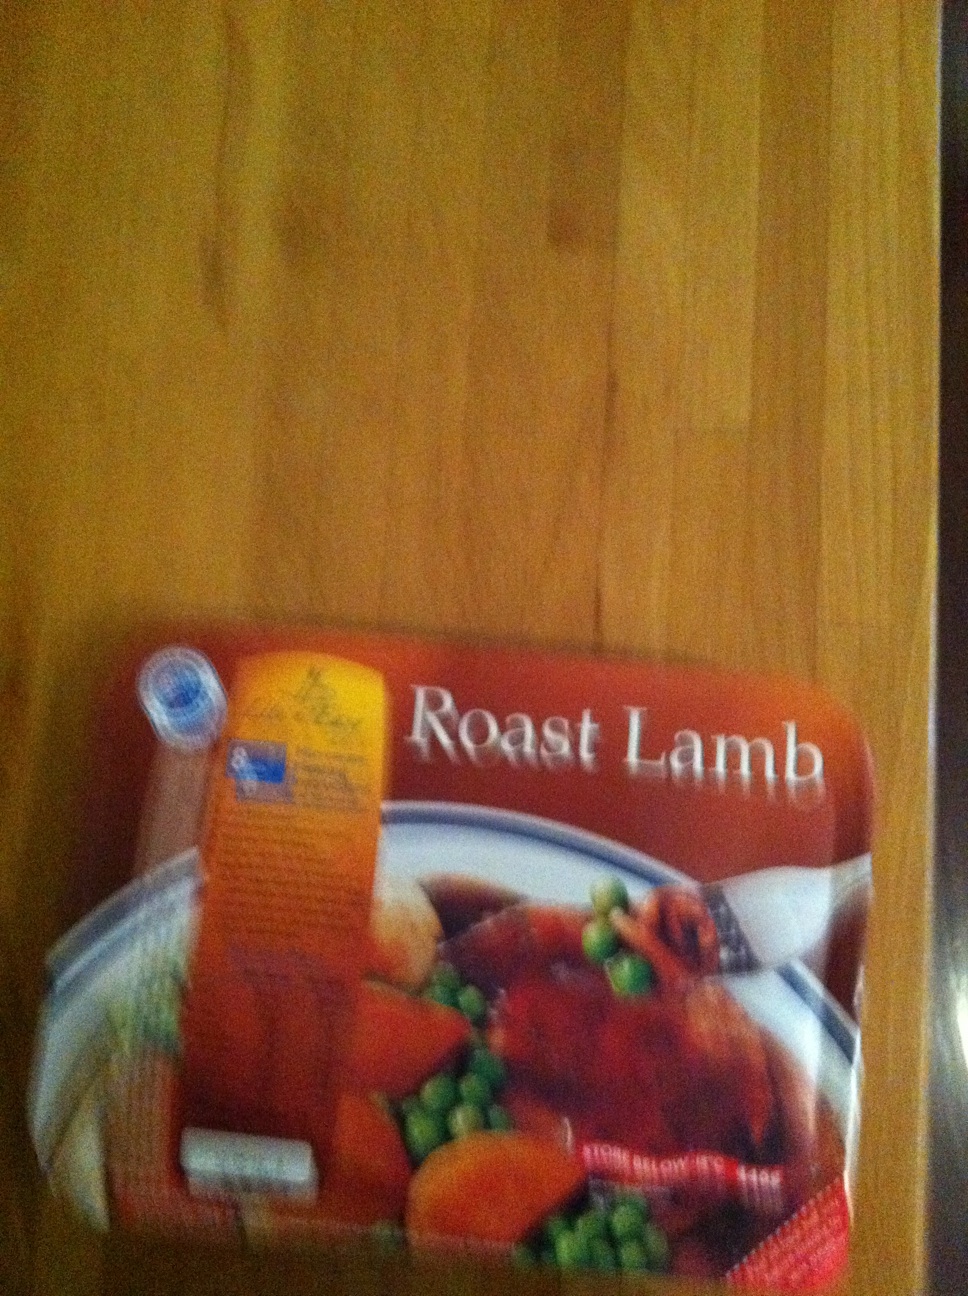Question: For how long do I cook this in the microwave?
Answer: unanswerable